Aoto Station

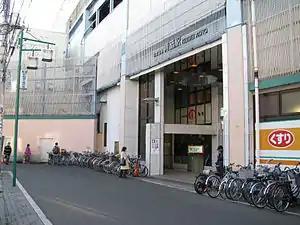
Aoto Station entrance in January 2008

is a railway station in Katsushika, Tokyo, Japan, operated by the private railway operator Keisei Electric Railway. The station is served by the Keisei Main Line and the Keisei Oshiage Line.